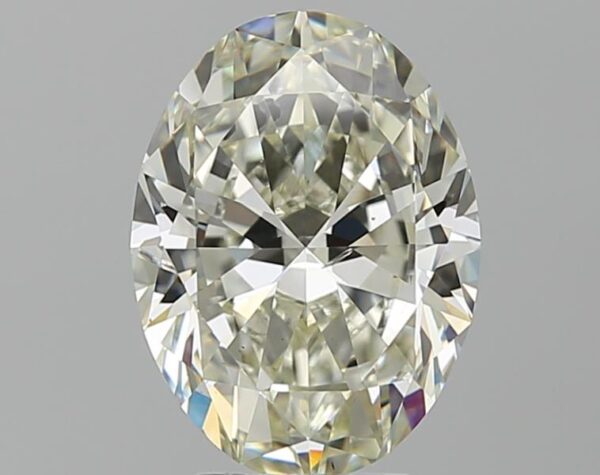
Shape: oval
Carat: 3.56
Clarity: SI1
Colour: L
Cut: VG
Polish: EX
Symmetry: VG
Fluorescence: F
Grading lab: GIA
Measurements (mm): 11.55 x 8.61 x 5.3